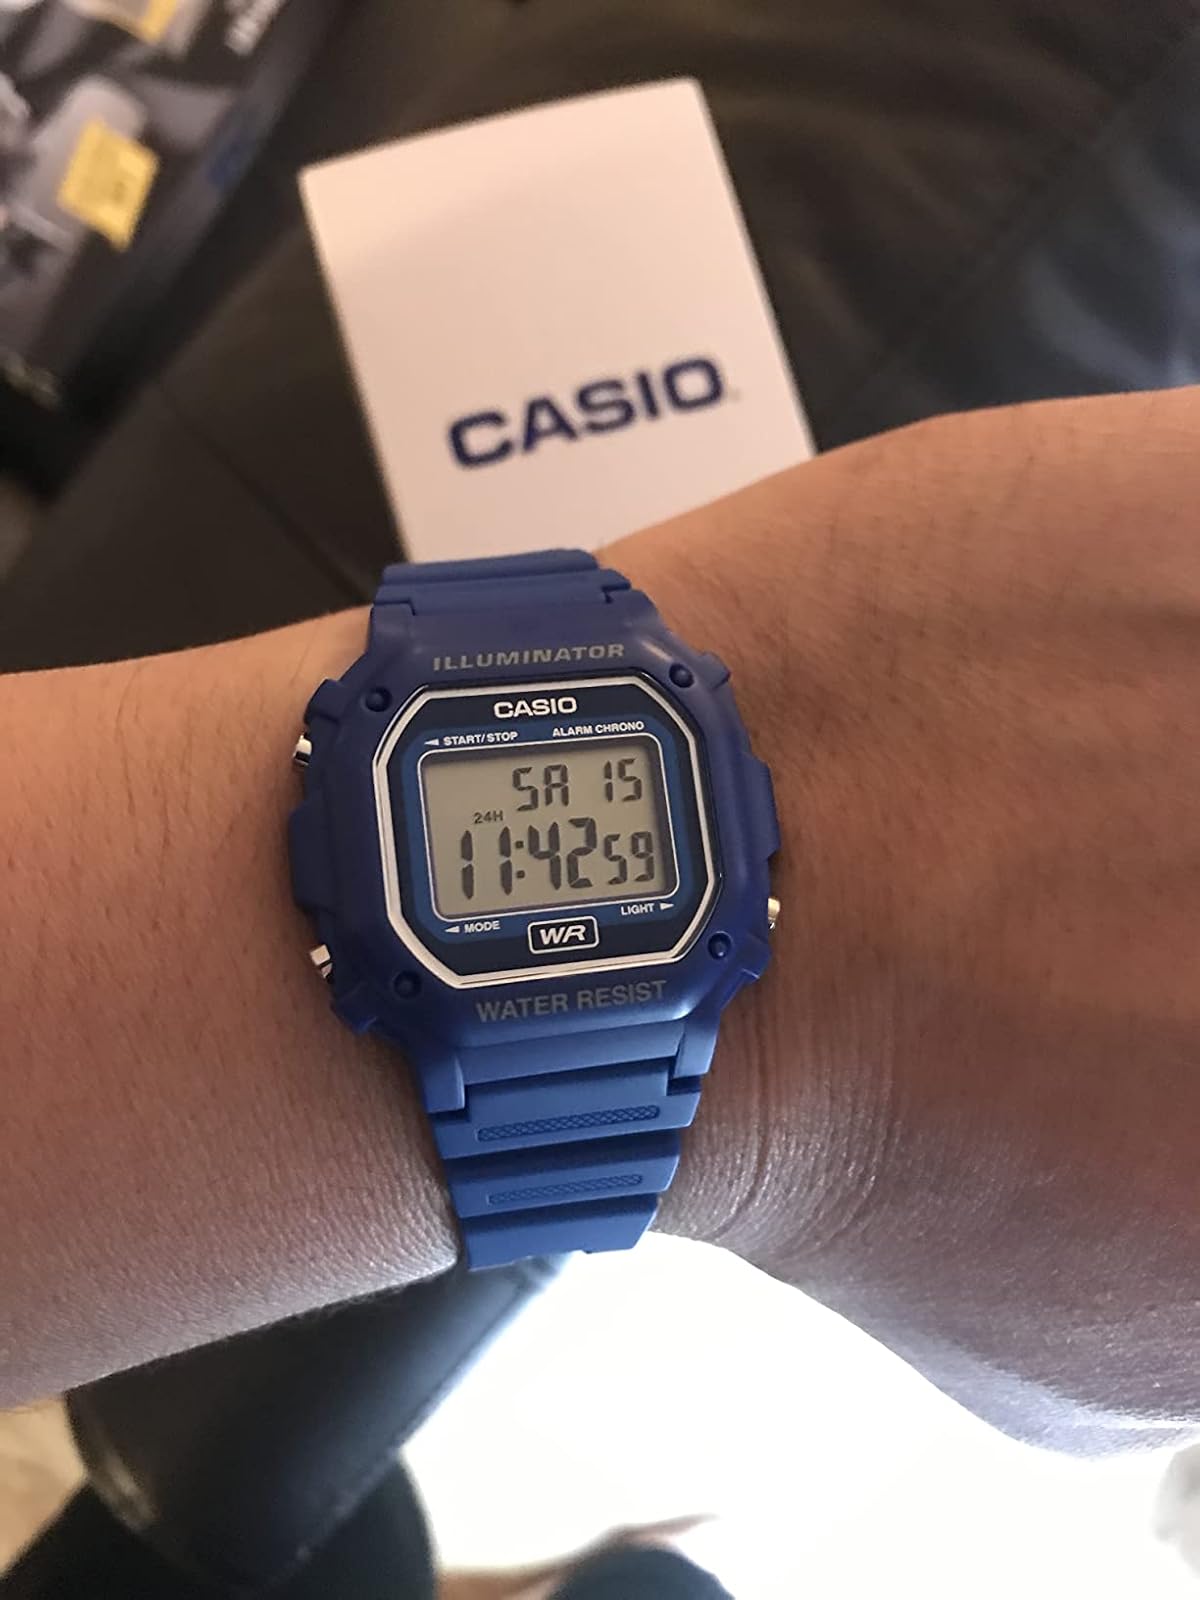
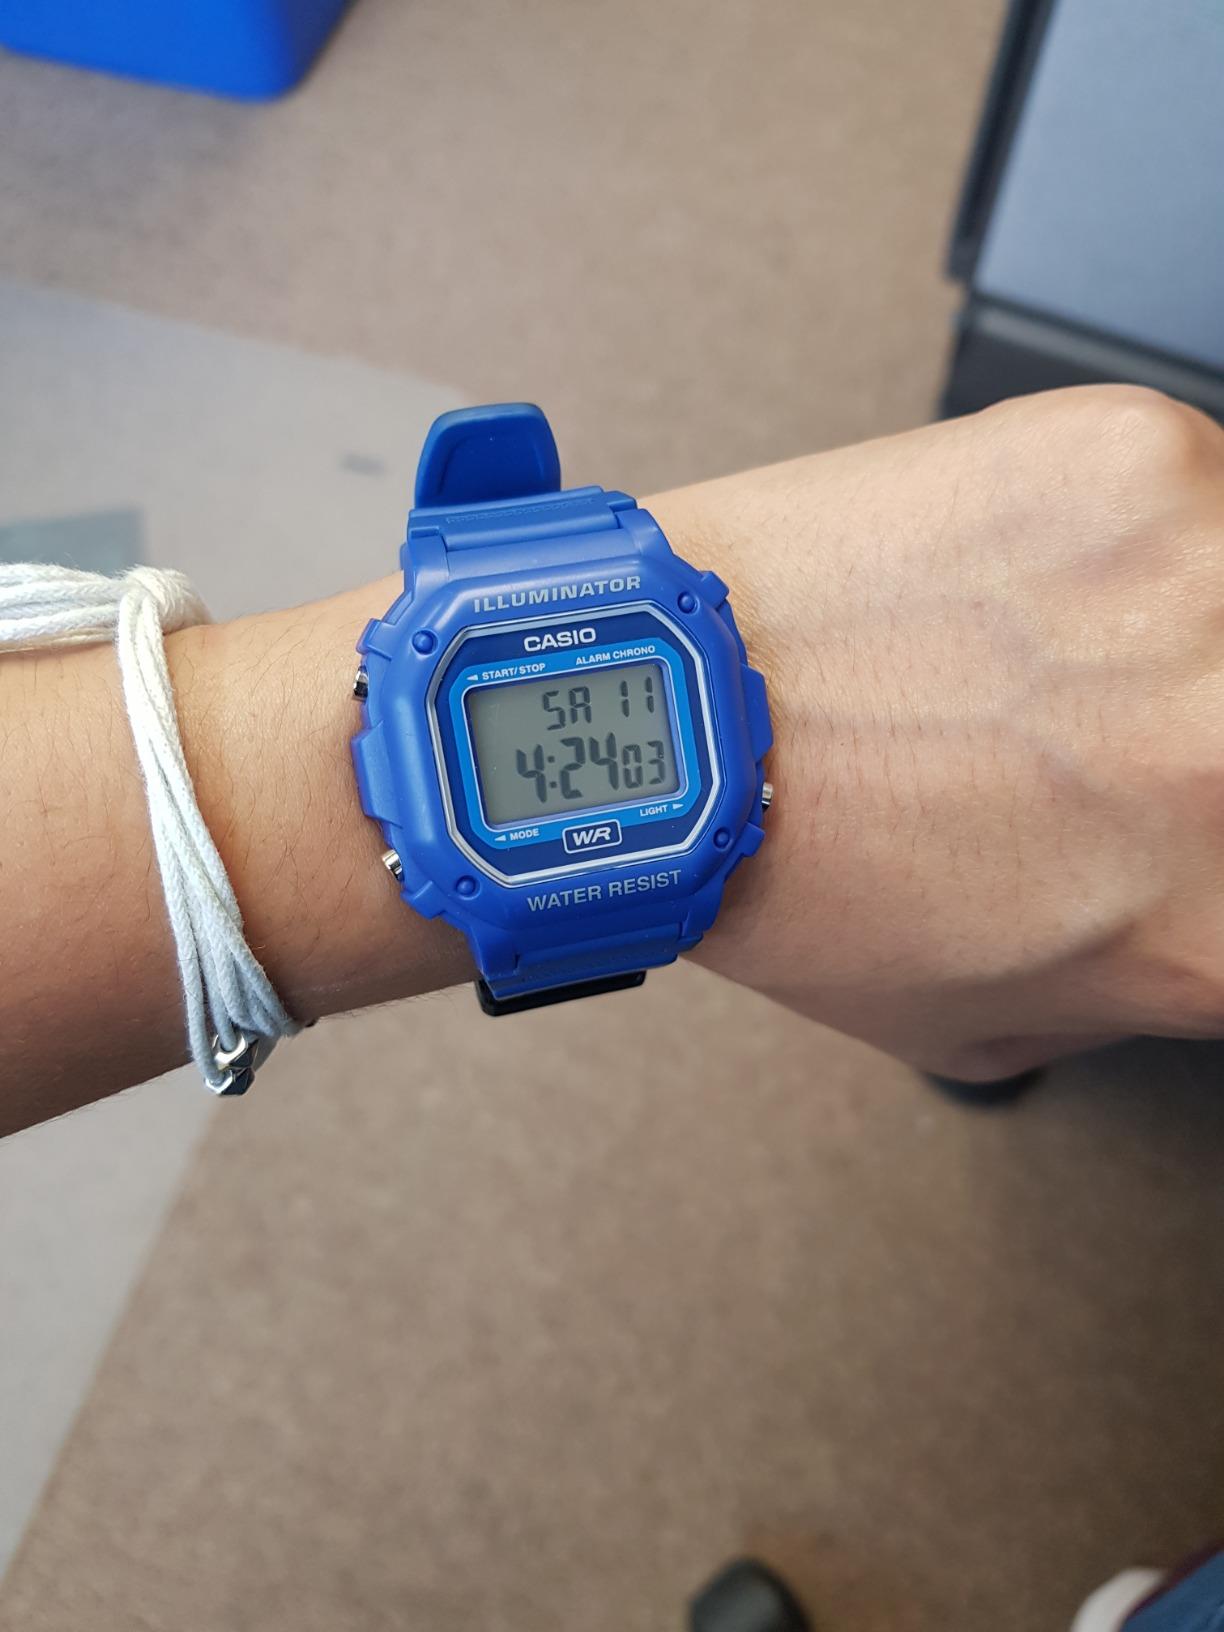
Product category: accessories_watch
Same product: yes